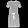
Label: Dress